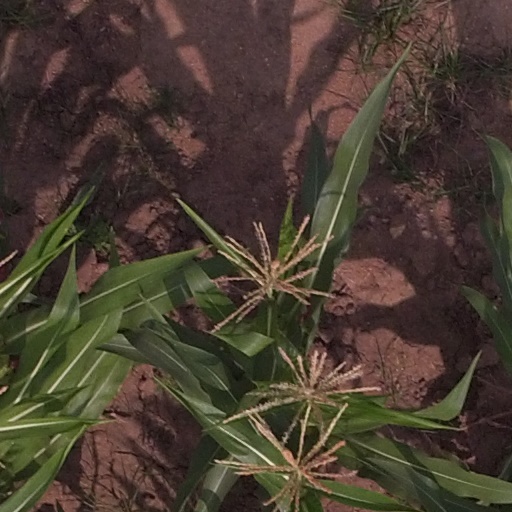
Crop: maize; corn